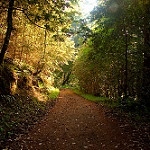
Label: forest